Jalan M.H. Thamrin

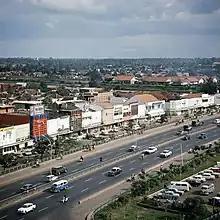
View of the southern half of Thamrin Road from Hotel Kartika Plaza in the 1970s.

With the arrival of the 1962 Asian Games, President Sukarno imagined the VIP visitors for the Asian Games arriving at Kemayoran Airport, drove along Thamrin Road, be greeted by the Welcome Monument and stayed at Hotel Indonesia. For the Games itself, the same VIP visitors would be driven along Sudirman Road over the Semanggi cloverleaf bridge into the newly-opened Gelora Bung Karno sports complex where the competitions would take place. For the purpose of the game, both Thamrin and Sudirman Road were widened in the early 1960s. A regulation was also established which requires buildings along Thamrin Road to be minimum five-stories-high. This was difficult to achieve due to lack of funding and commercial building expertise at that time, and the fact that there were already several two-story government buildings along Thamrin Road.